Kasbah of Moulay Ismail

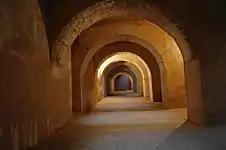
The "Qara Prison", an underground storehouse or silo near the Qubbat al-Khayyatin

Place Lalla Aouda, still present today, is a vast public square accessed through Bab al-Mansur. It served as the "mechouar" (or "mishwar") of the palace, a parade ground where official ceremonies, receptions, and military parades could take place. At the eastern end of the square, accessed through one of two gates in the ramparts, is the Lalla Aouda Mosque.